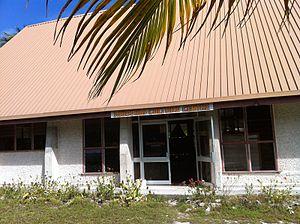
Le Te Umanibong, musée culturel des Kiribati, est installé à Bikenibeu, sur l'atoll de Tarawa. Seul musée de l'archipel et république des Kiribati, il conserve des collections d'artéfacts archéologiques et d'objets ethnographiques.